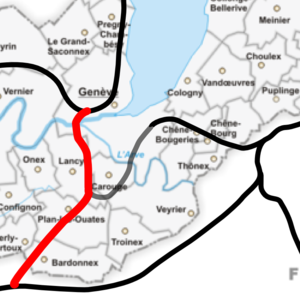
Le CEVA, acronyme de « Cornavin - Eaux-Vives - Annemasse », désigne la transformation et l’extension d’une liaison ferroviaire dans le canton de Genève et la Haute-Savoie, mise en service en décembre 2019. Elle relie Genève à Annemasse en contournant le centre-ville de Genève par l'ouest et le sud-est et constitue la colonne vertébrale des transports publics régionaux en permettant la mise en place du Léman Express.